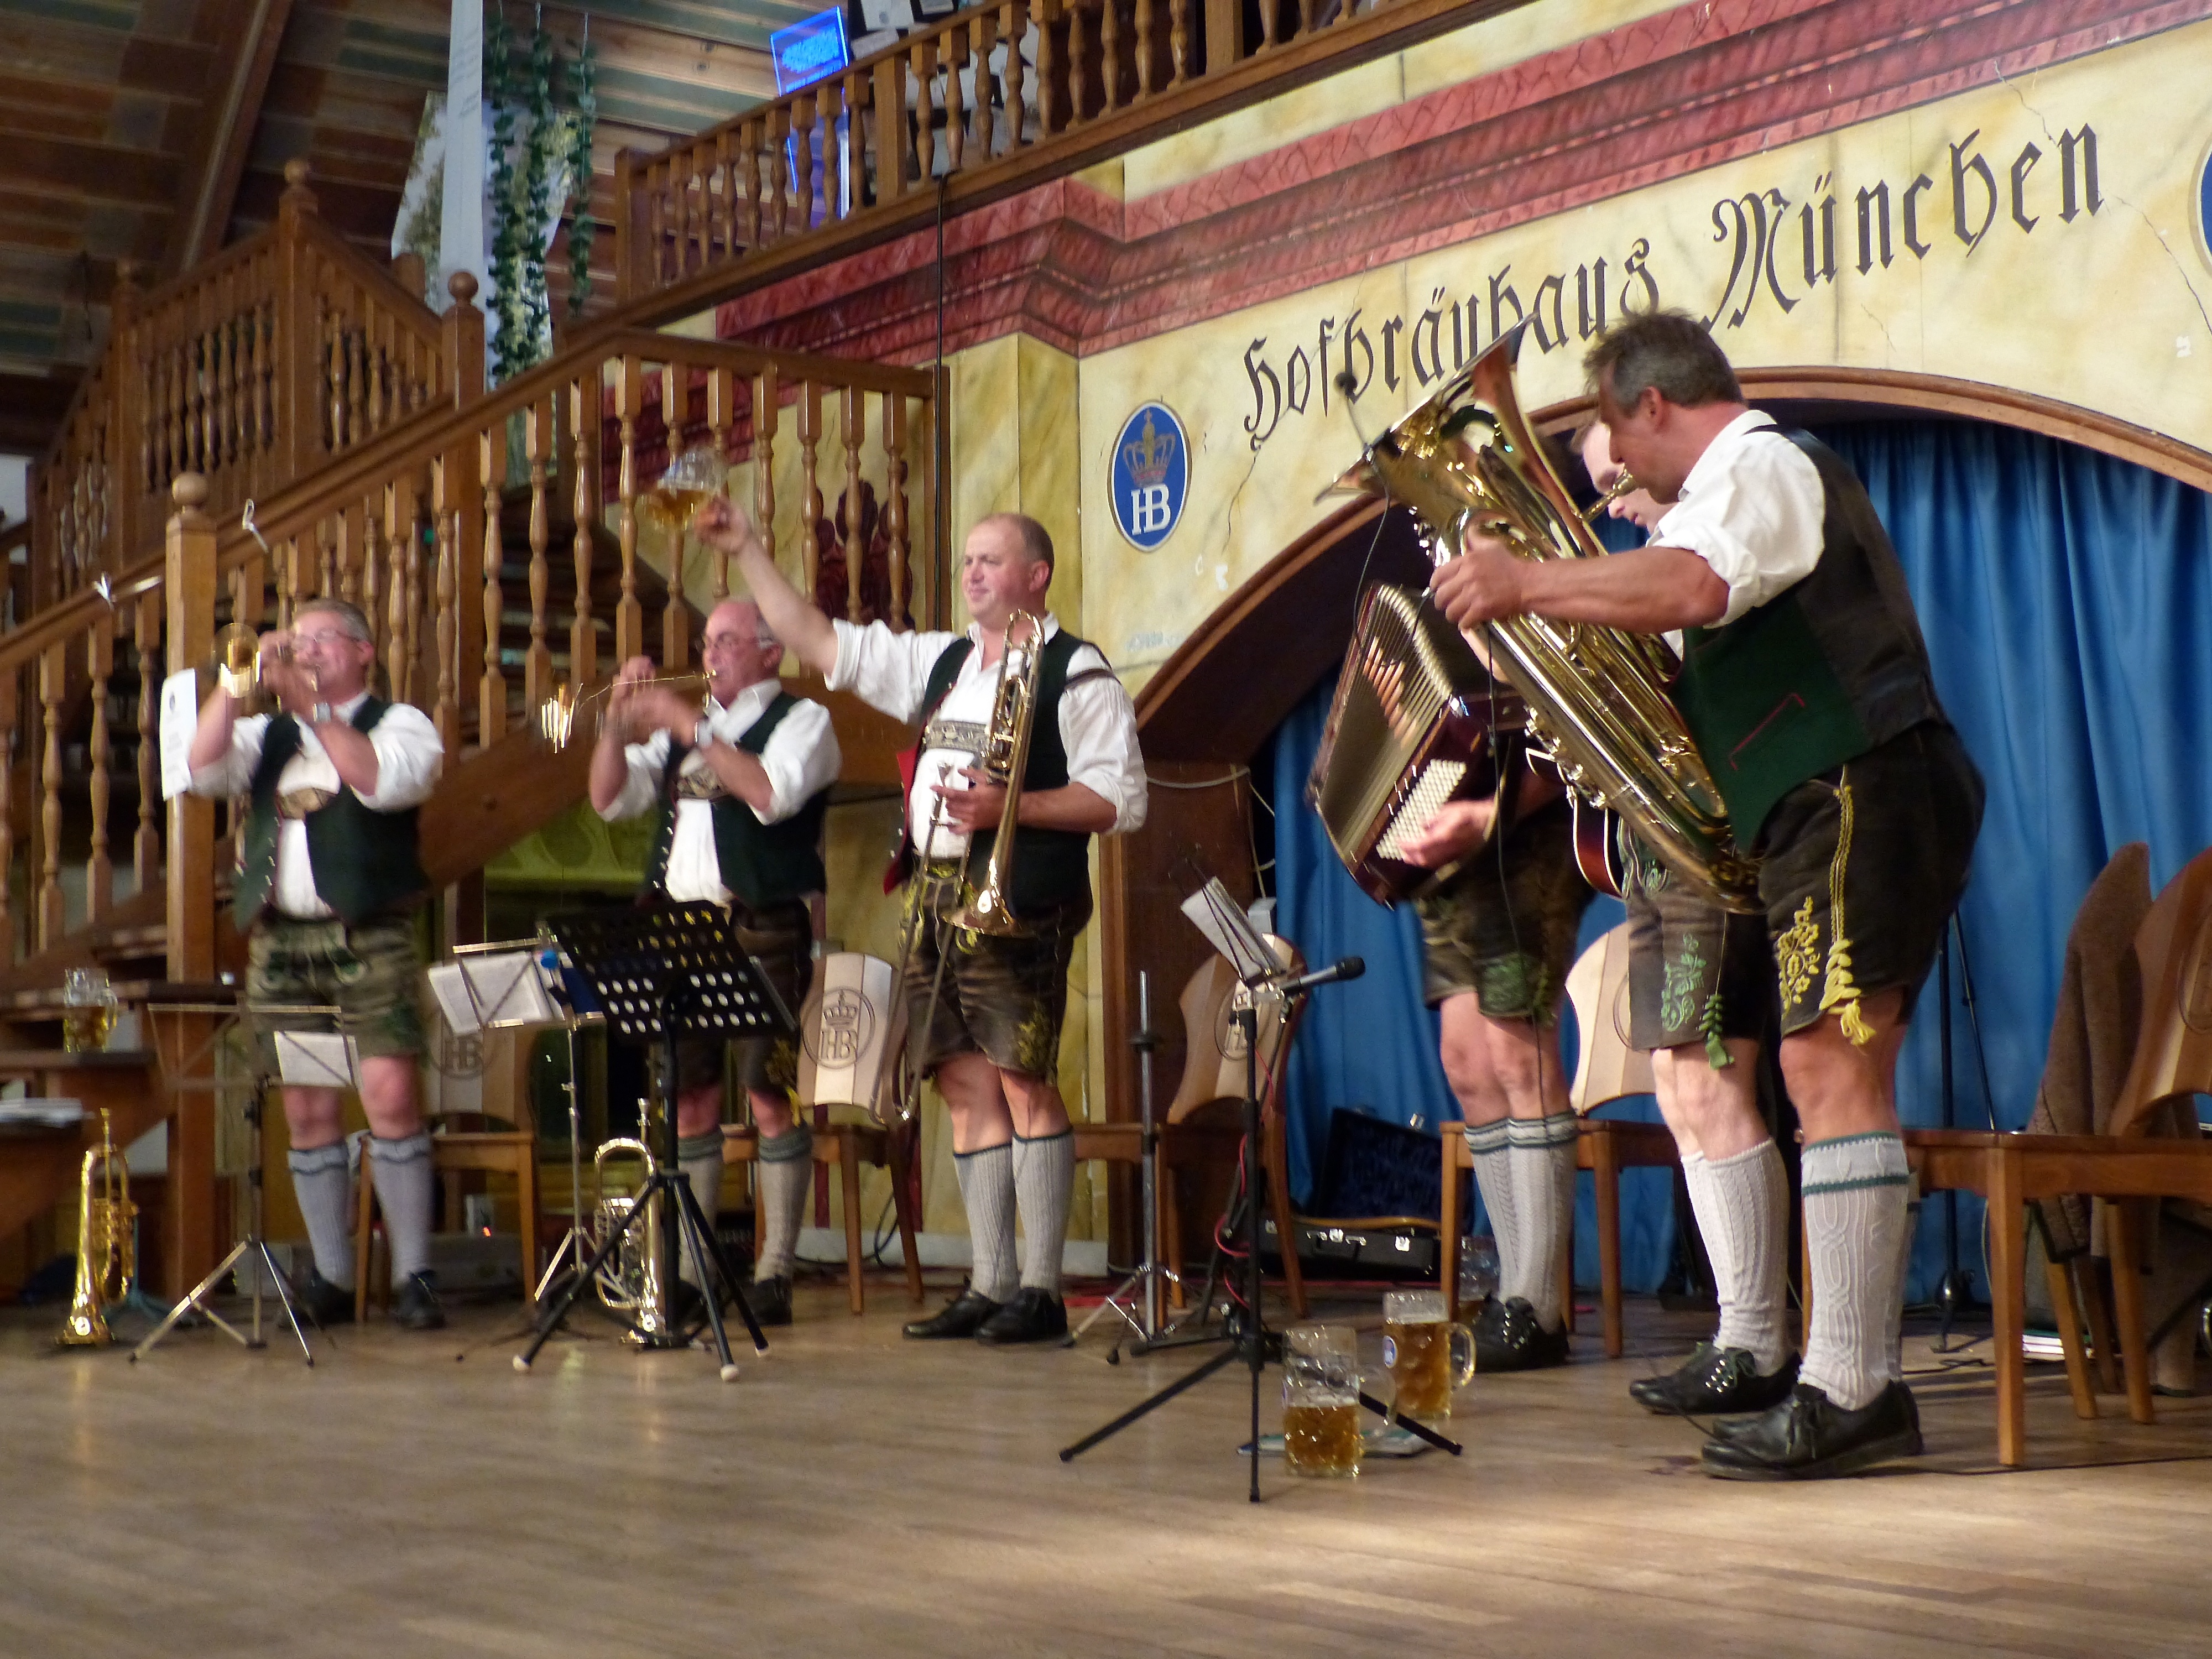
music, travel, band, europe, hall, musician, beer, musical instrument, orchestra, performance, germany, bavaria, musicians, traditional, entertainment, munich, oktoberfest, lederhosen, hofbrauhaus